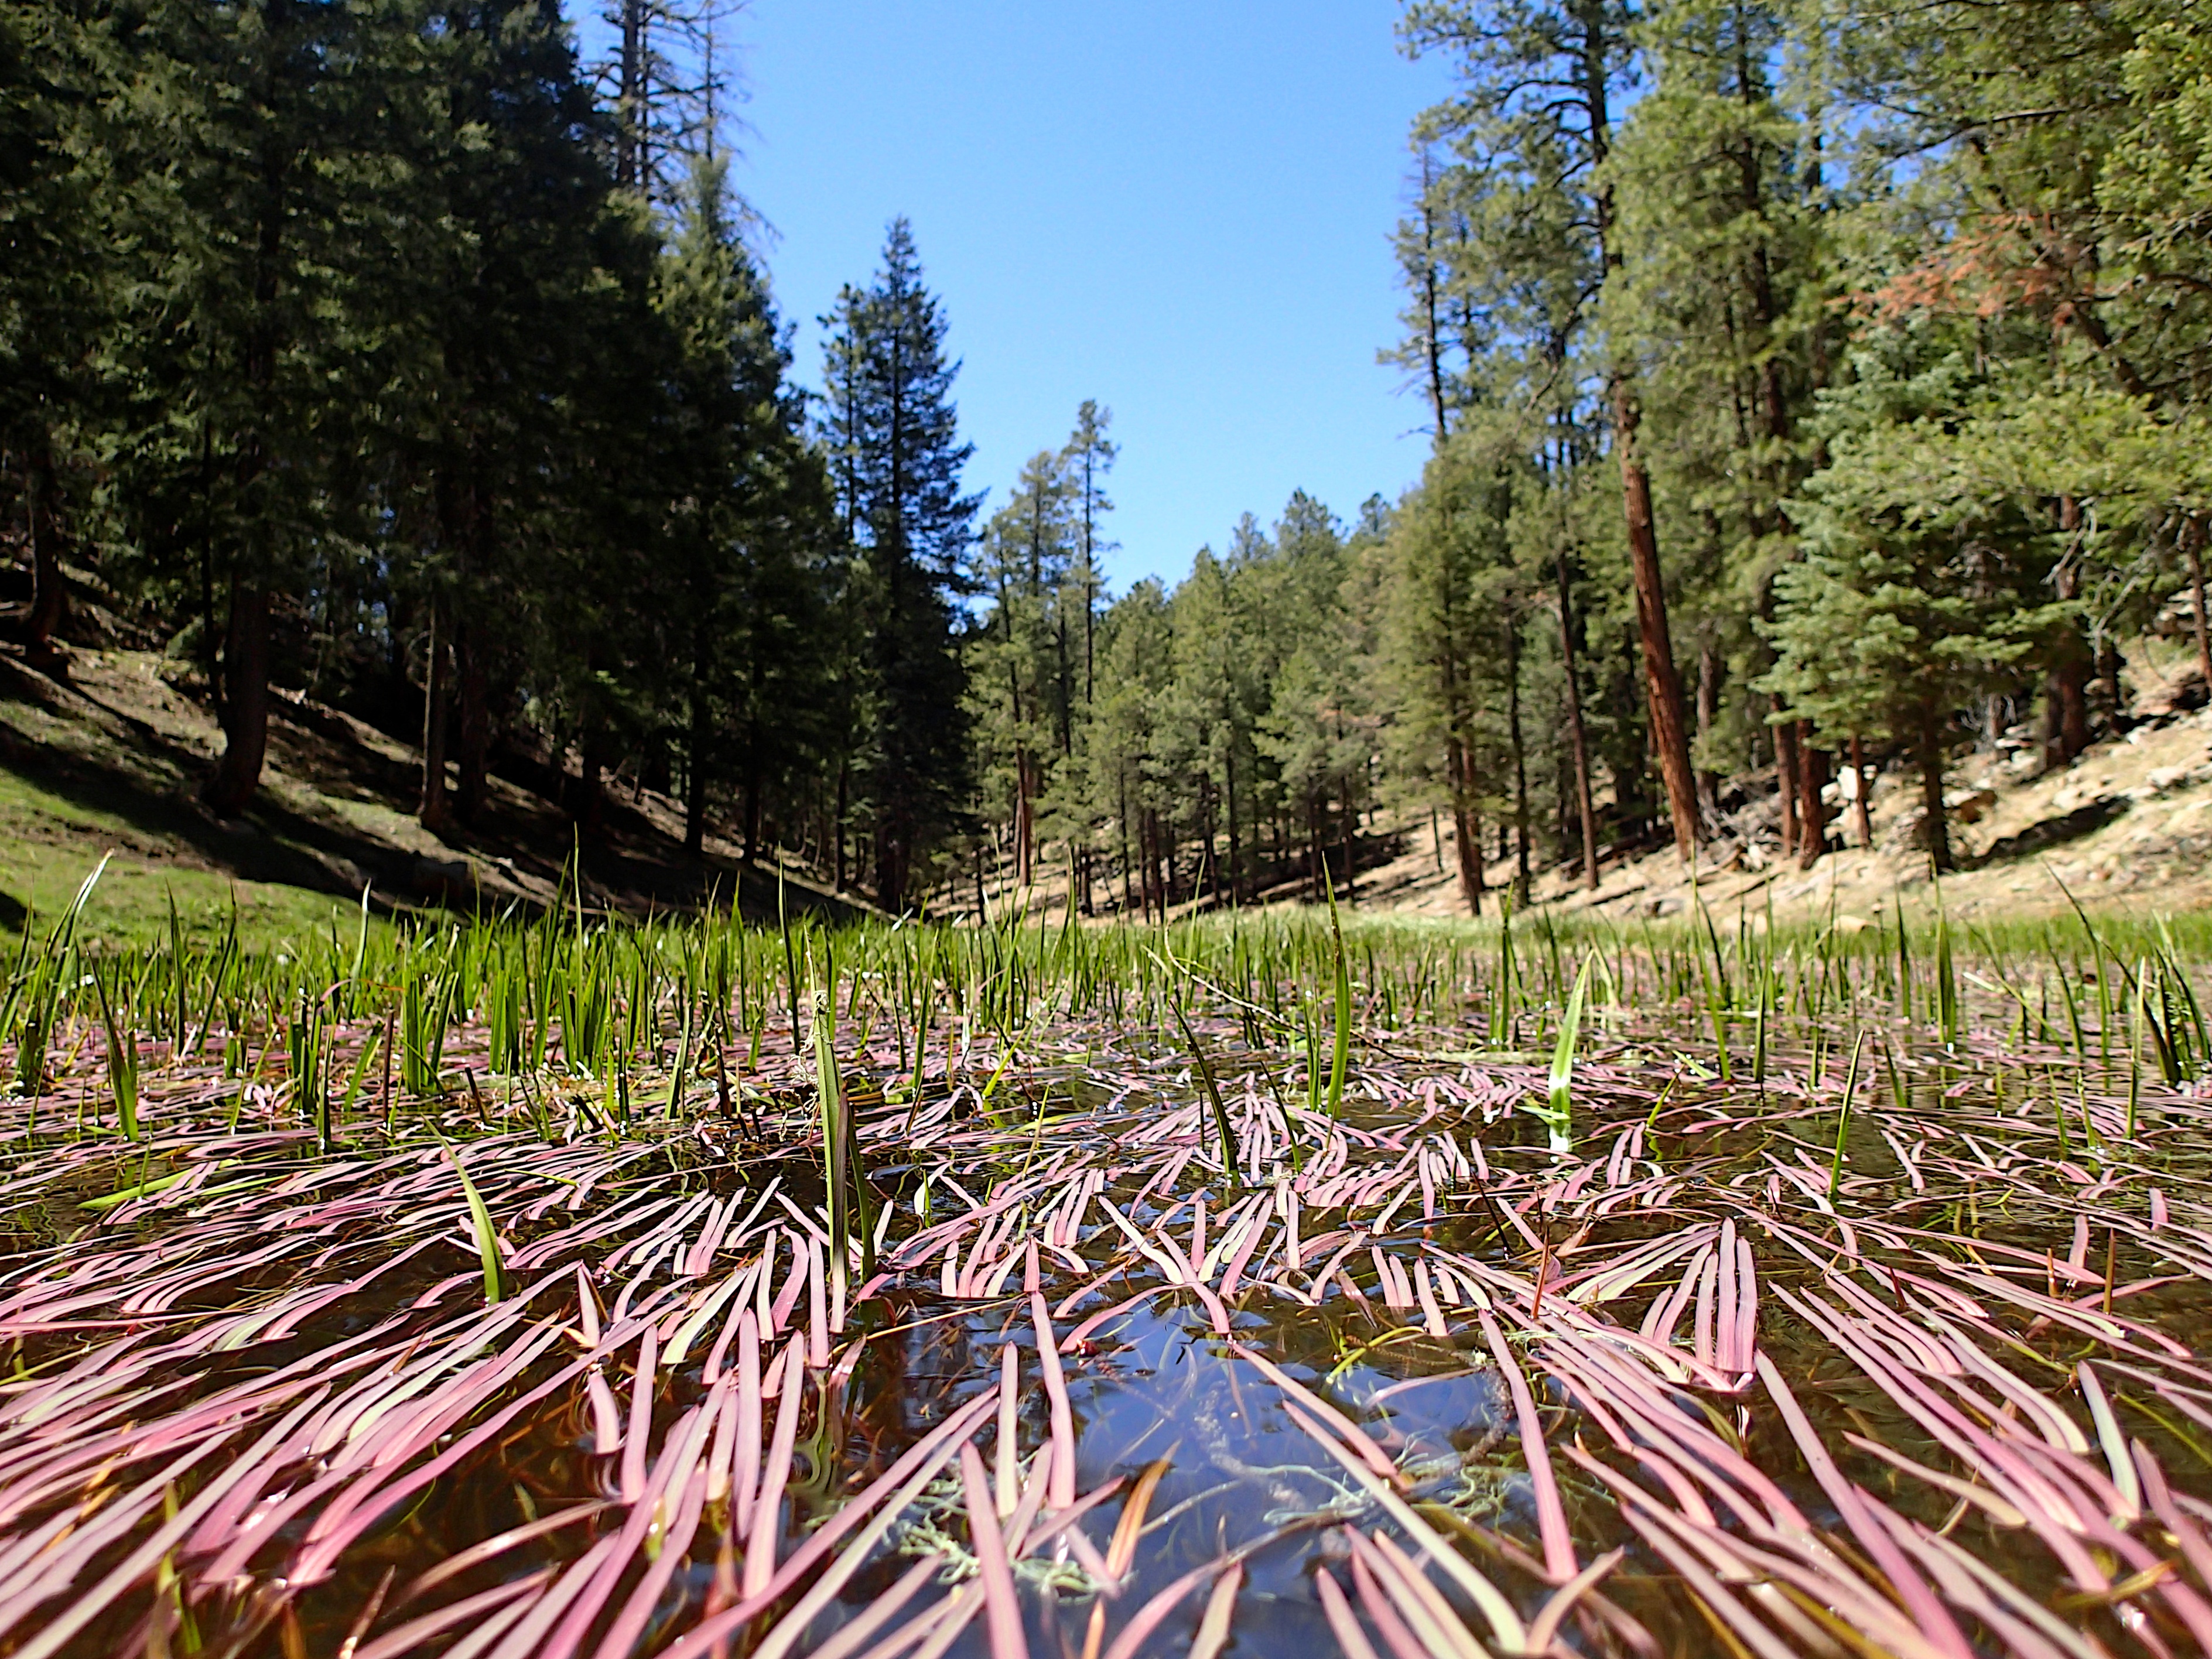
landscape, tree, forest, grass, wilderness, plant, leaf, flower, autumn, botany, flora, woodland, habitat, 2013365, ecosystem, biome, natural environment, woody plant, land plant